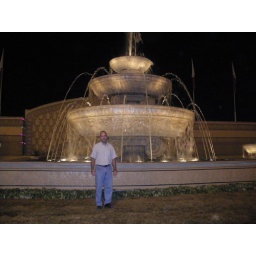
Tom at the water monument in Bahrain